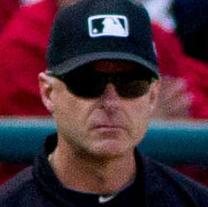
Age: 49